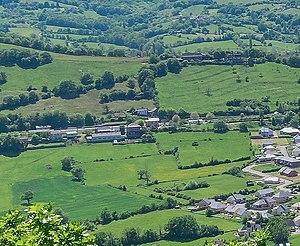
Au centre de la photo se trouve la gare de Saint-Christophe (détail de la photo
La gare de Saint-Christophe, anciennement gare de Saint-Christophe - Marcillac, est une gare ferroviaire française de la ligne de Capdenac à Rodez, située sur le territoire de la commune de Saint-Christophe-Vallon dans le département de l'Aveyron, en région Occitanie.